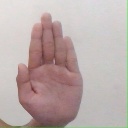
अक्षर: ध